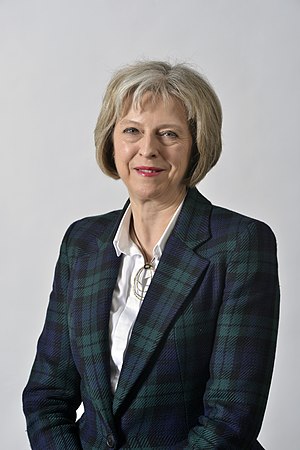
Theresa May
Theresa Mary May er en britisk politiker, som var Storbritanniens premierminister fra juli 2016 til juli 2019. Hun var leder af Det Konservative Parti fra juli 2016 til den 7. juni 2019. Da Det Konservative Parti i juli måned 2019 fandt sin nye formand, trak hun sig som premierminister og overlod posten til den nye formand, som blev Boris Johnson. May har været medlem af parlamentet for valgkredsen Maidenhead siden 1997.